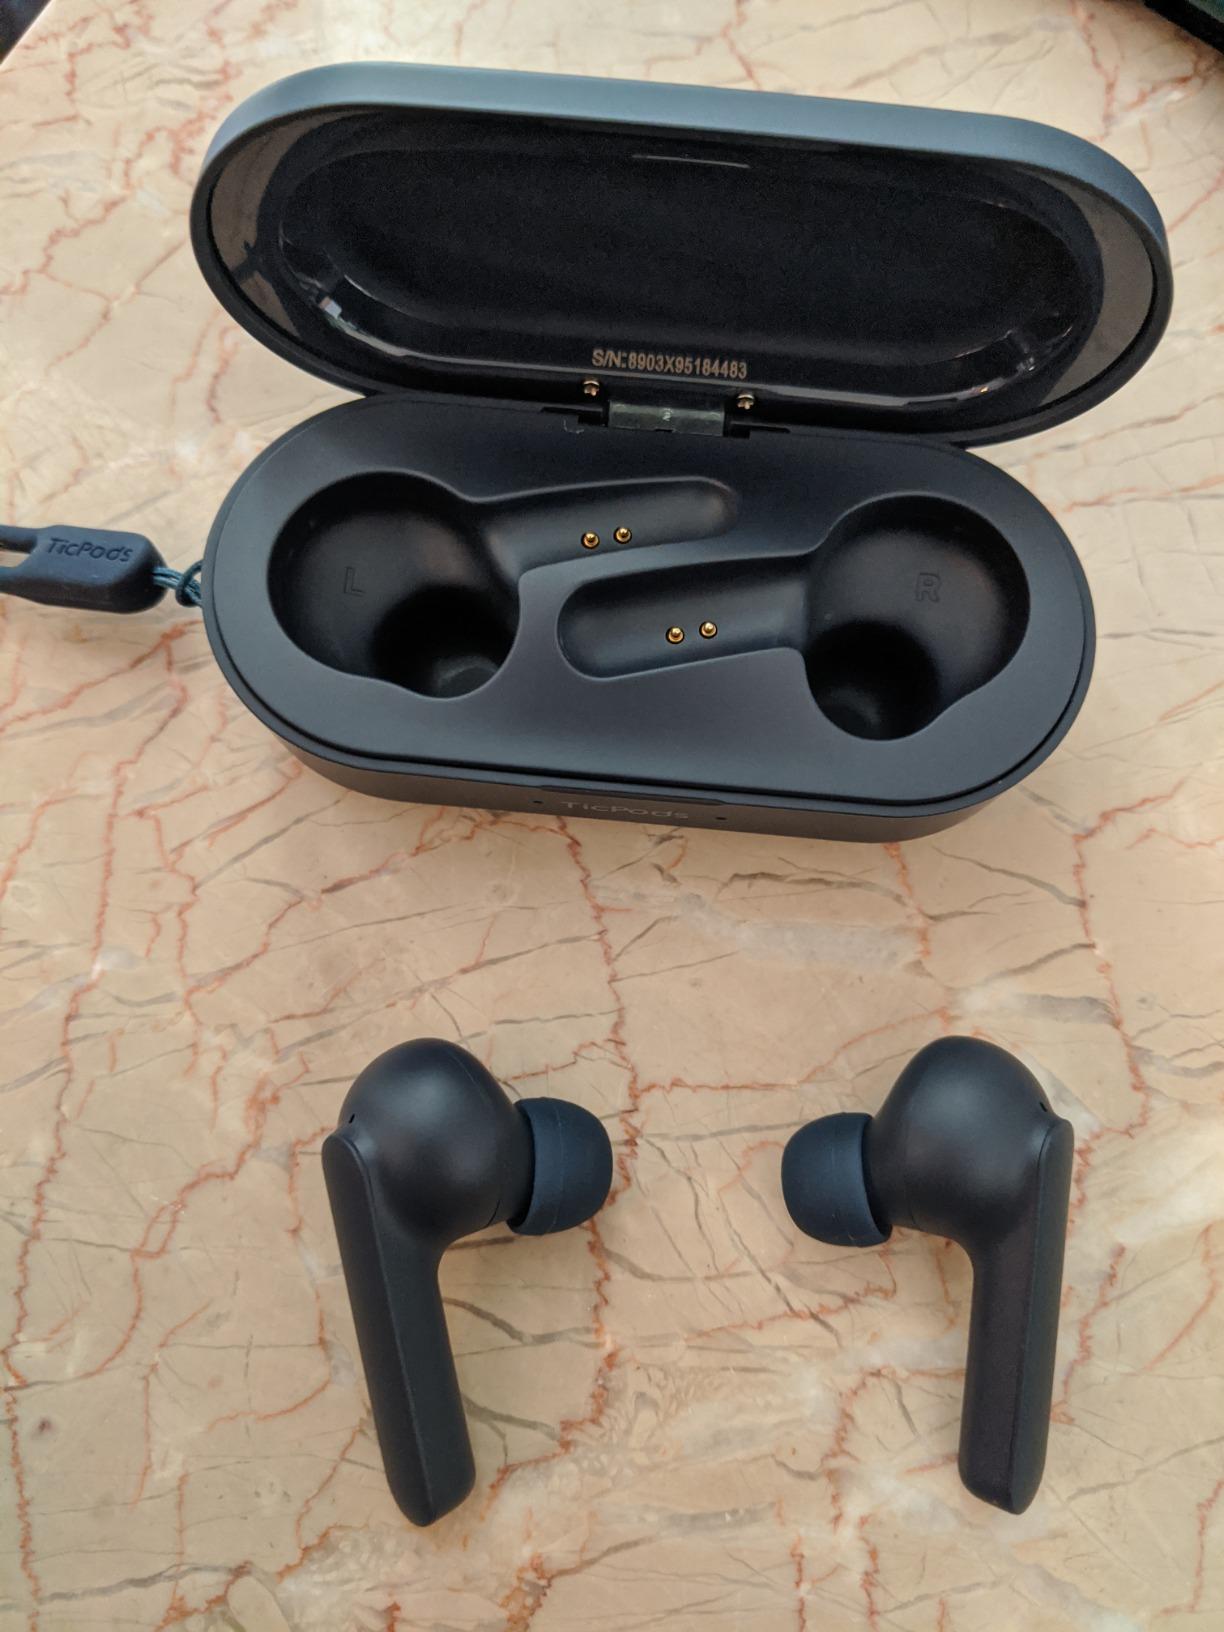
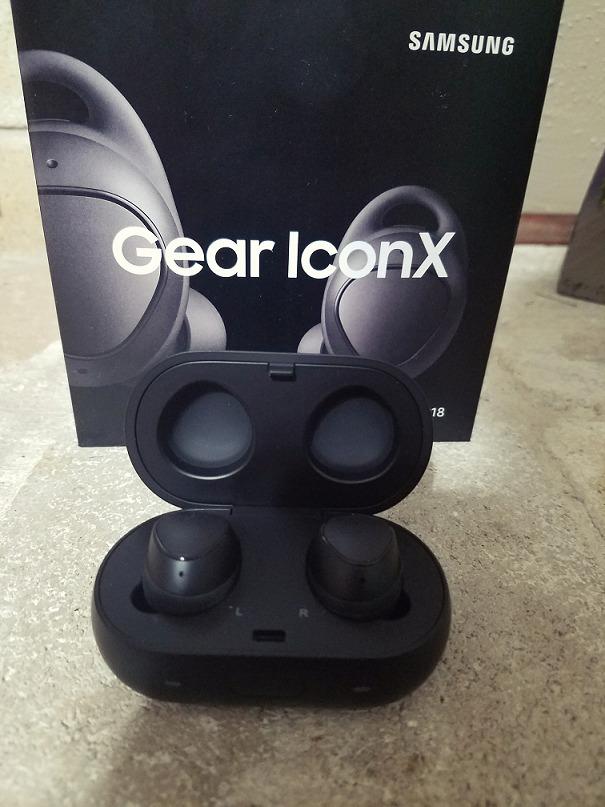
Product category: earbuds
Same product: no